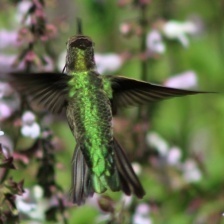
Species: ANNAS HUMMINGBIRD
Scientific name: CALYPTE ANNA
ImageNet parent category: hummingbird